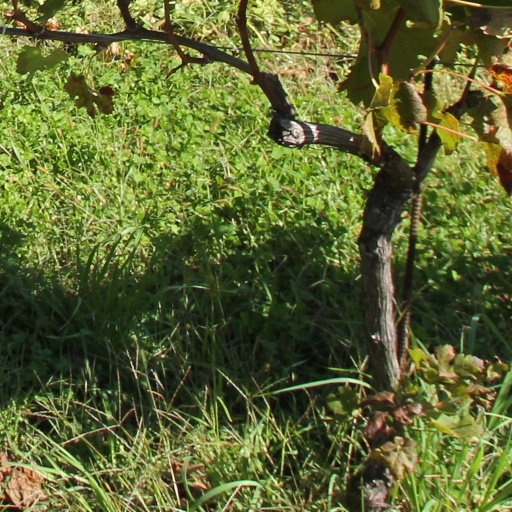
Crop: grape